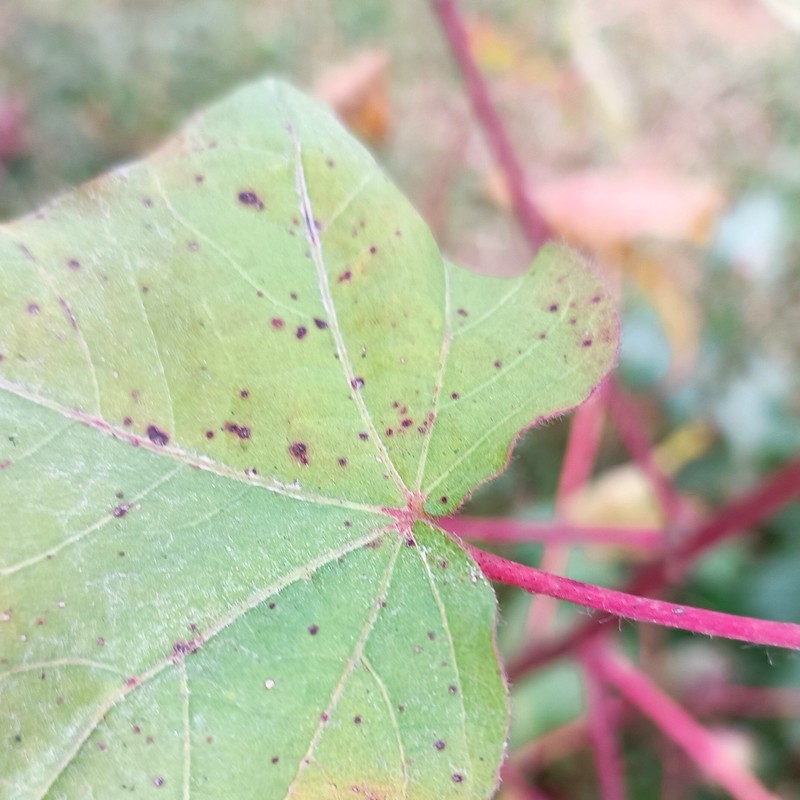
Label: Bacterial Blight